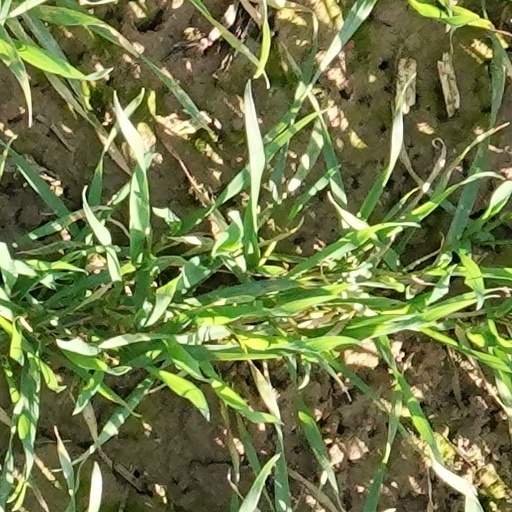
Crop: wheat